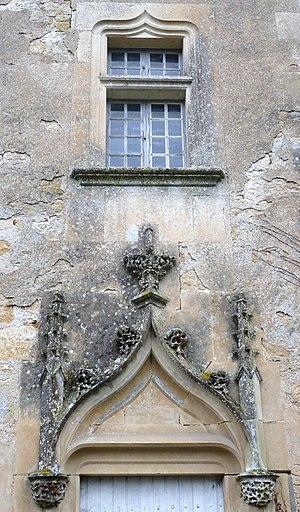
Château du bourg - Poterne
Le château de Saint-Michel-le-Cloucq est l'ancienne demeure des seigneurs de Saint-Michel-le-Cloucq, mentionnée dès le XIIᵉ siècle.